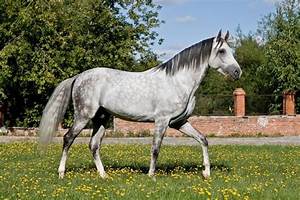
Label: cavallo